Edward Dowling (priest)

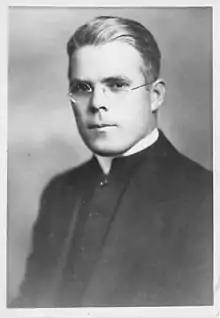
Father Ed Dowling circa 1928

During the early years of Alcoholics Anonymous, a friend of Dowling's from Chicago developed a drinking problem after losing his wife, and in 1940, Dowling took him to an AA meeting. There, he noticed the similarities between the program's twelve-step program and the "Spiritual Exercises of Ignatius of Loyola". Dowling then met with AA co-founder Bill W. by arriving at his door unannounced late in the evening. Following this introduction, Bill and Father Dowling (or Father Ed, as he was known within the community) became close friends, and Dowling served as Bill's spiritual advisor. He continued directing struggling alcoholics to the organization, and by the summer of 1940, with his help, Dowling's native St. Louis had its own AA chapter. Dowling was not an alcoholic himself, but used the twelve-step program to get over his own problems of overeating and smoking.